Quercus lusitanica

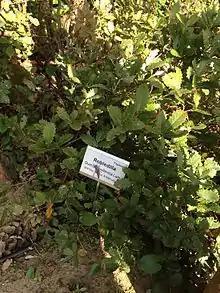
"Quercus lusitanica"

It was incorrectly named "Q. humilis", later "Q. fruticosa" and its current name was incorrectly used to identify other Gall oaks from the Iberian Peninsula and North Africa. This resulted in numerous taxonomy errors in the Gall oaks taxa from the occidental and oriental Mediterranean Basin.